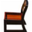
Label: chair